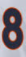
Number: 8